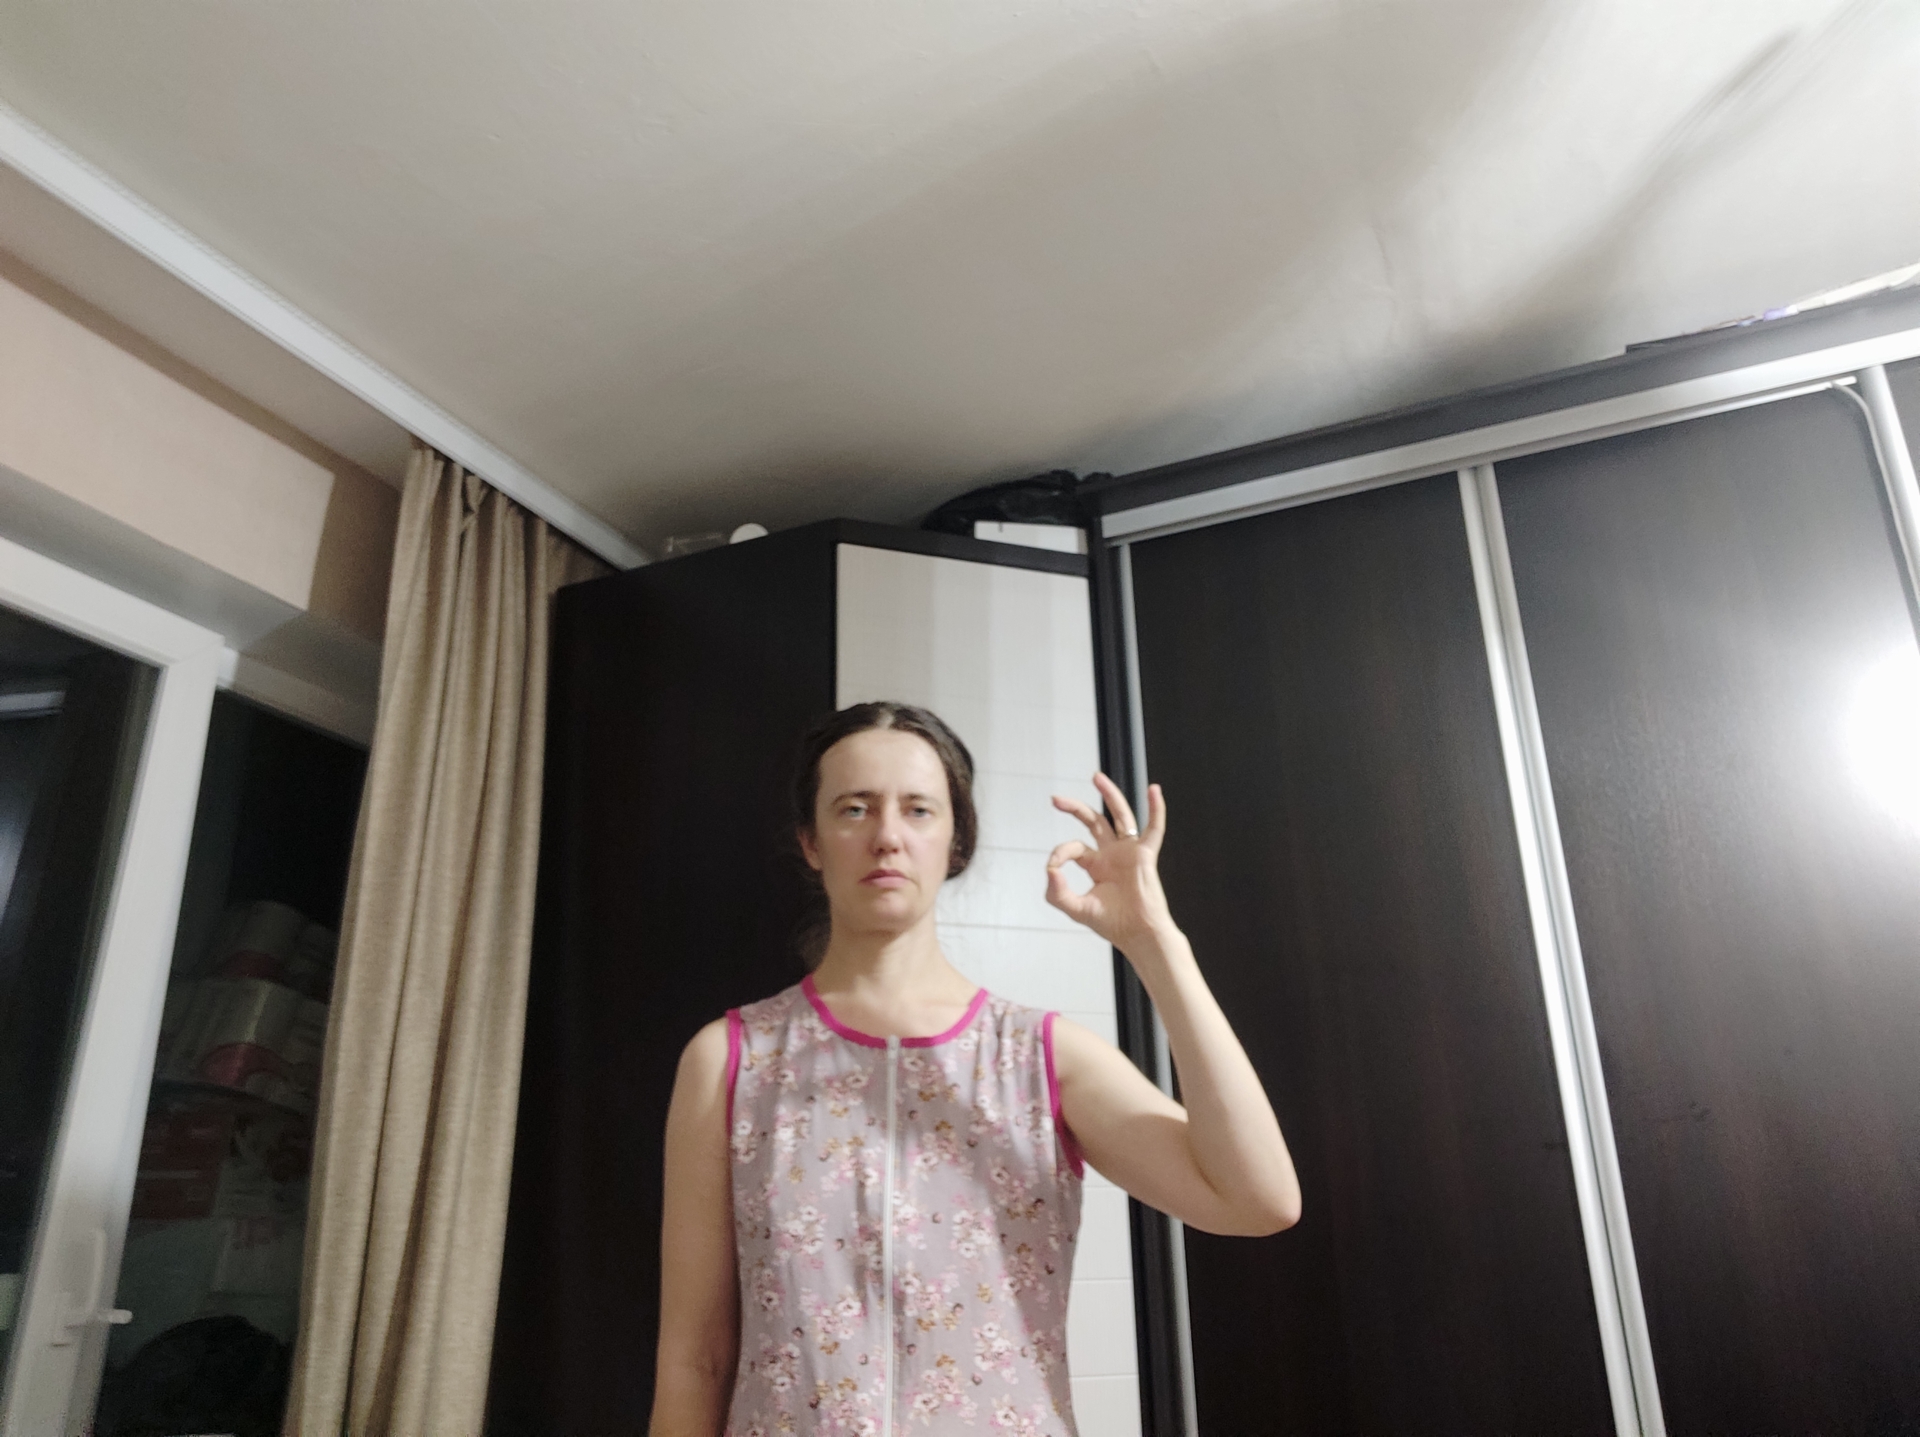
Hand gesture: ok